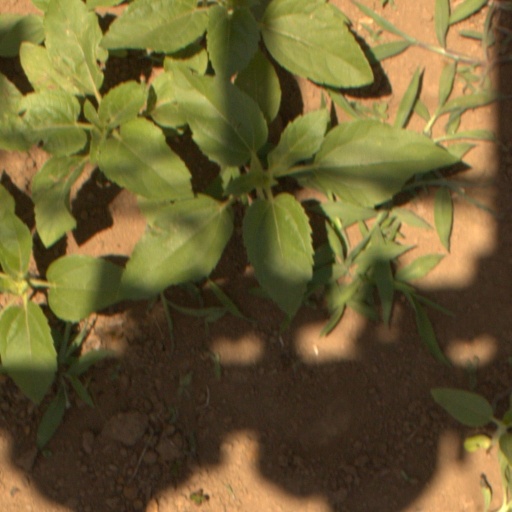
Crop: Jerusalem artichoke